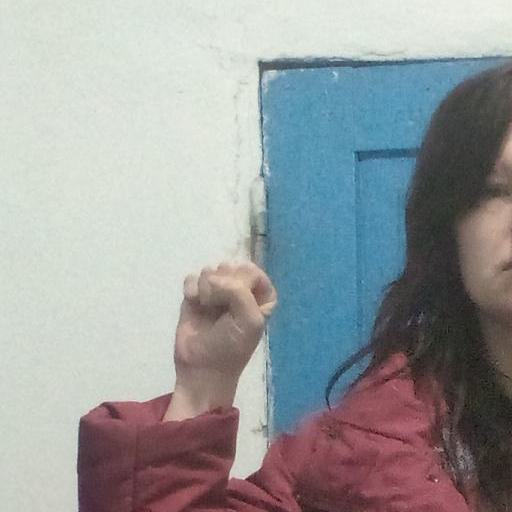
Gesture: fist